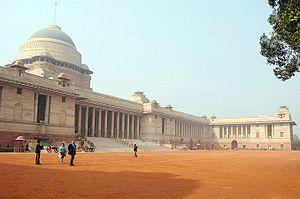
Edwin Landseer Lutyens, né le 29 mars 1869 à Londres et mort le 1ᵉʳ janvier 1944 à Londres, est un architecte britannique connu pour son style architectural, adaptation de l'architecture traditionaliste aux besoins de son temps.
Delhi, officiellement le Territoire de la Capitale nationale de Delhi, est une ville et un territoire du nord de l'Inde, contenant en son sein New Delhi, la capitale du pays.